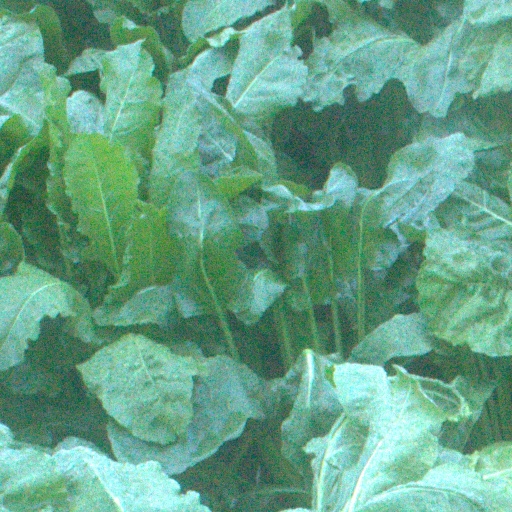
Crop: sugar beet